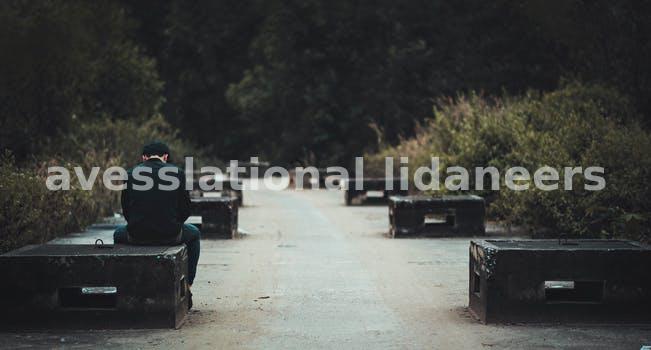
Label: Watermark